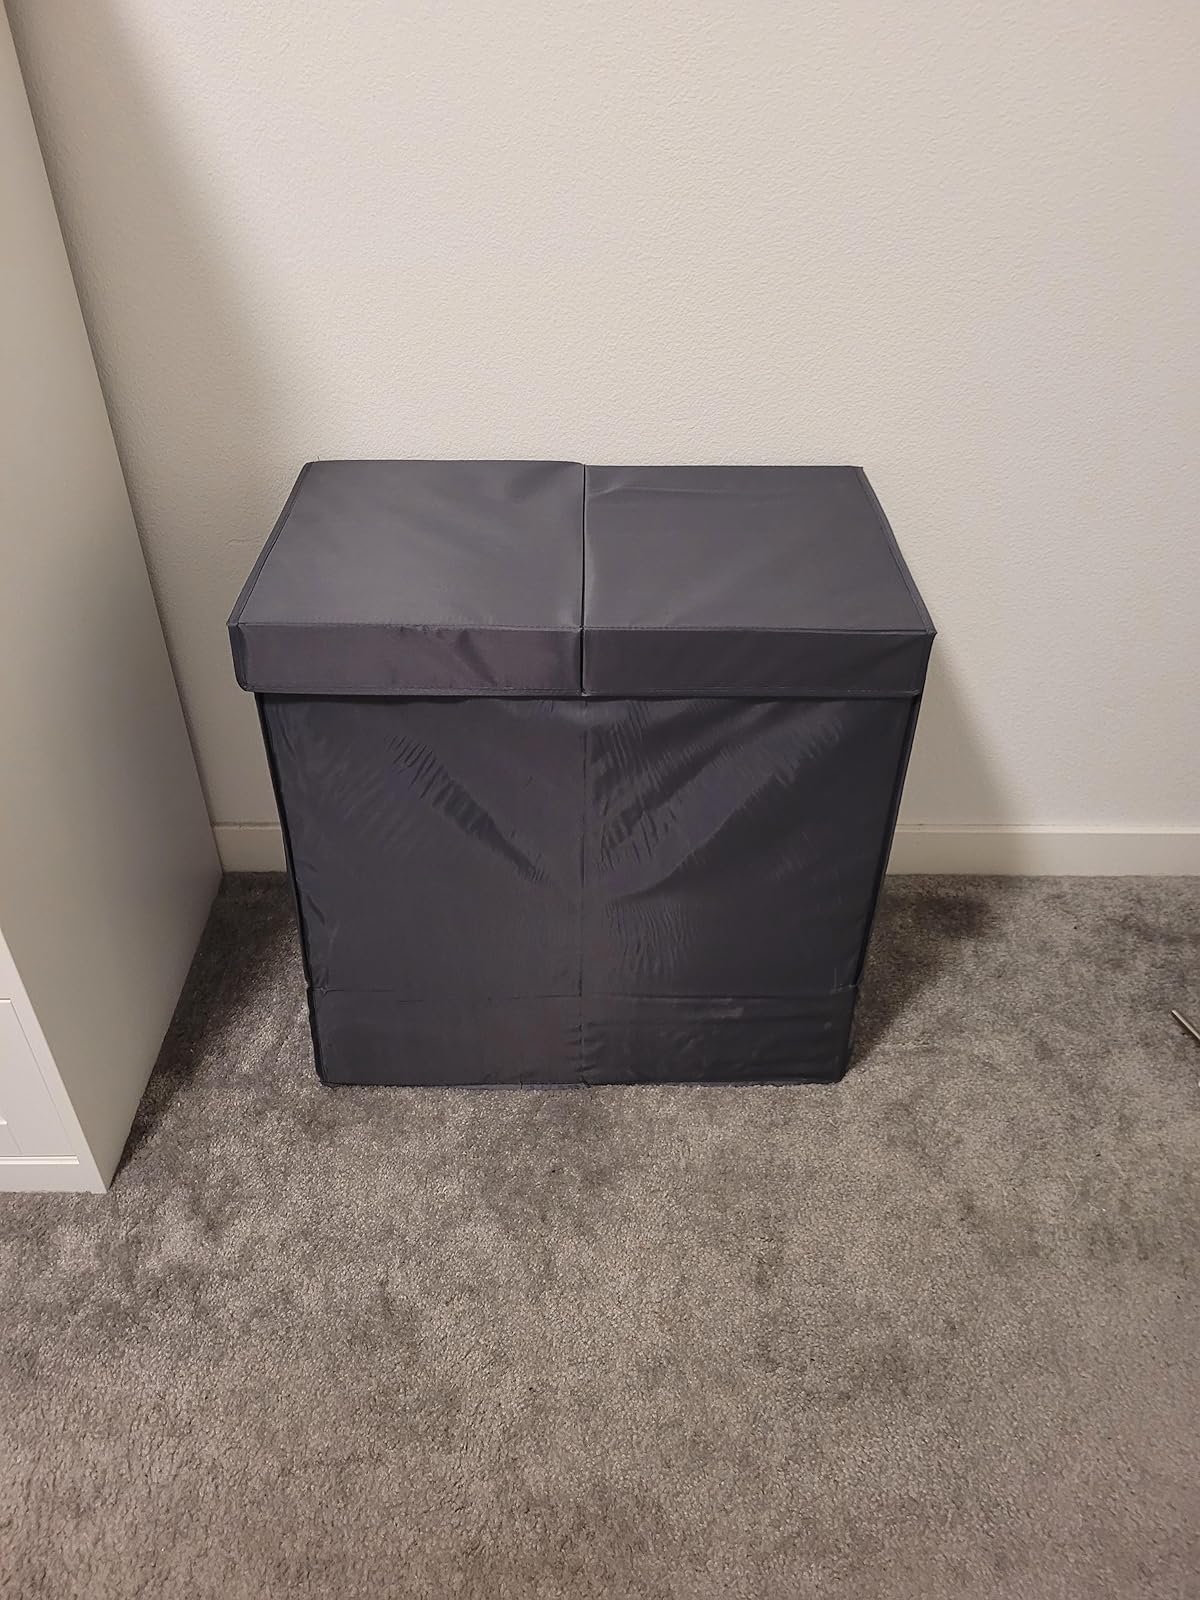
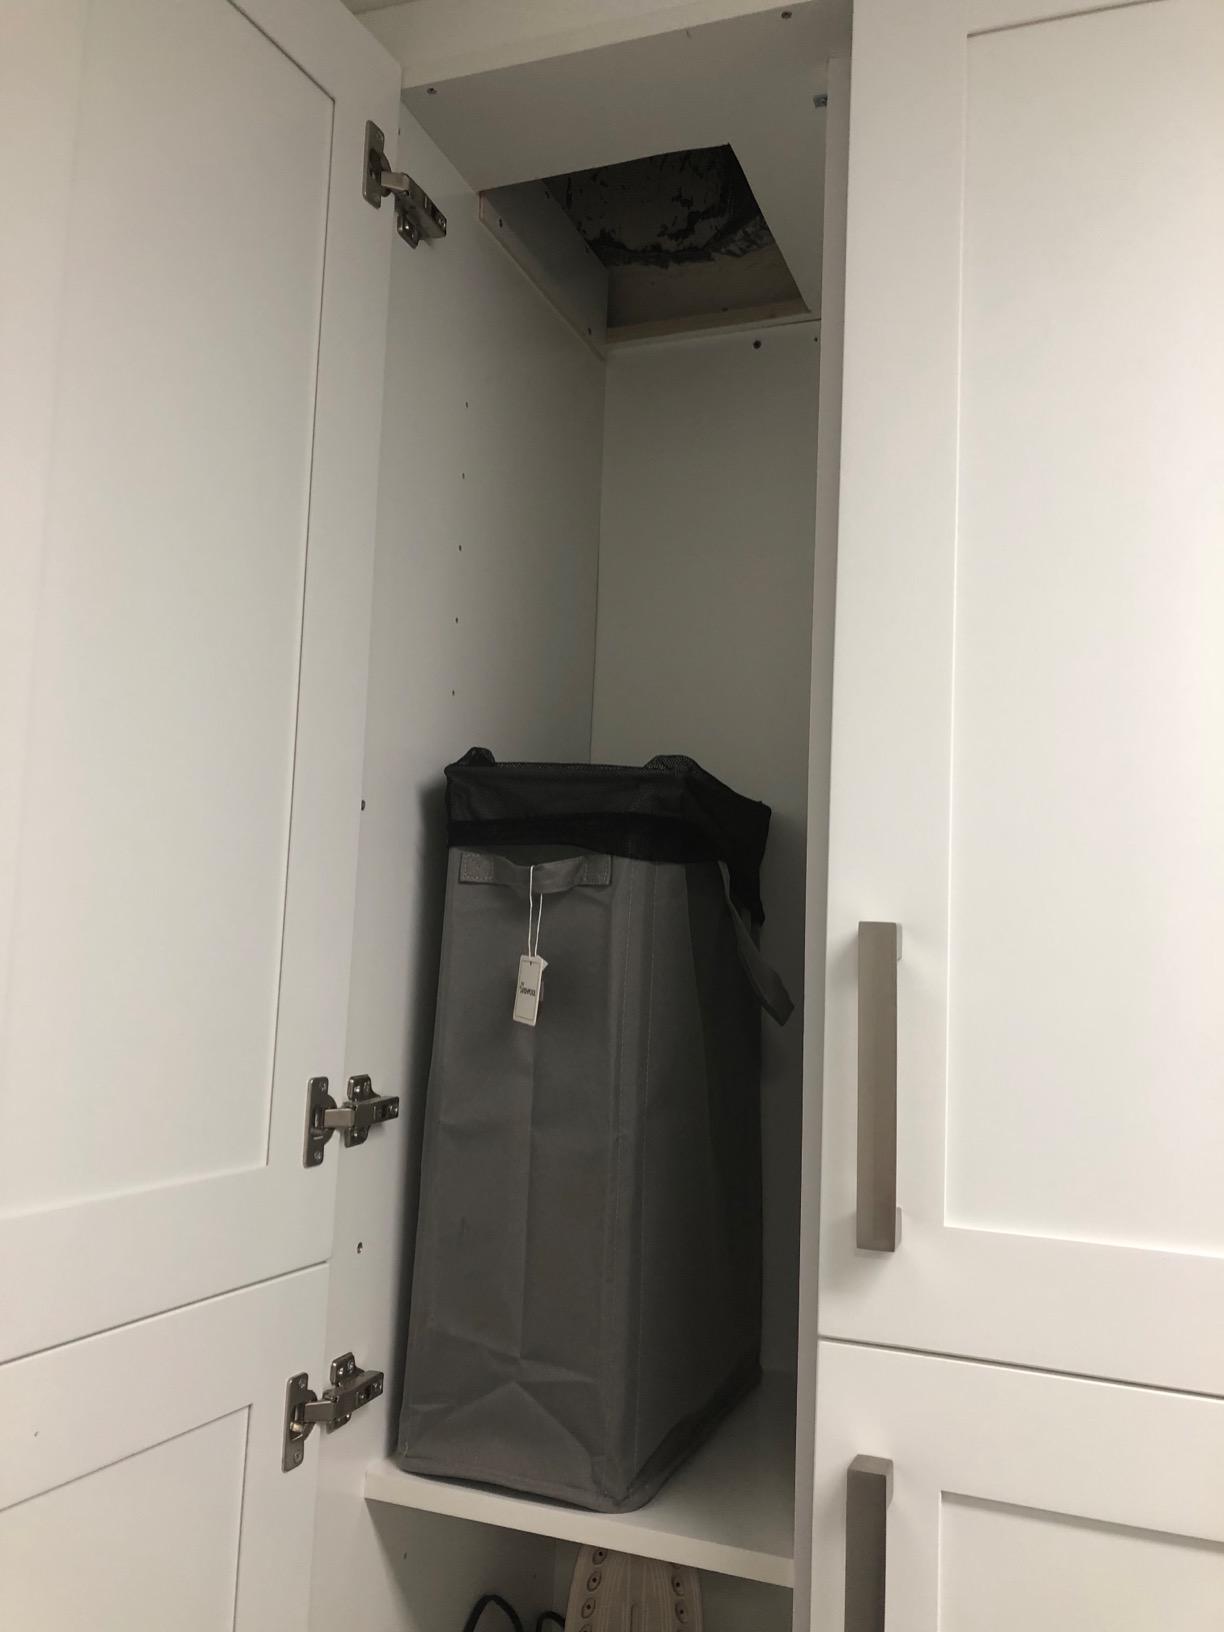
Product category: items_hamper
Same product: no